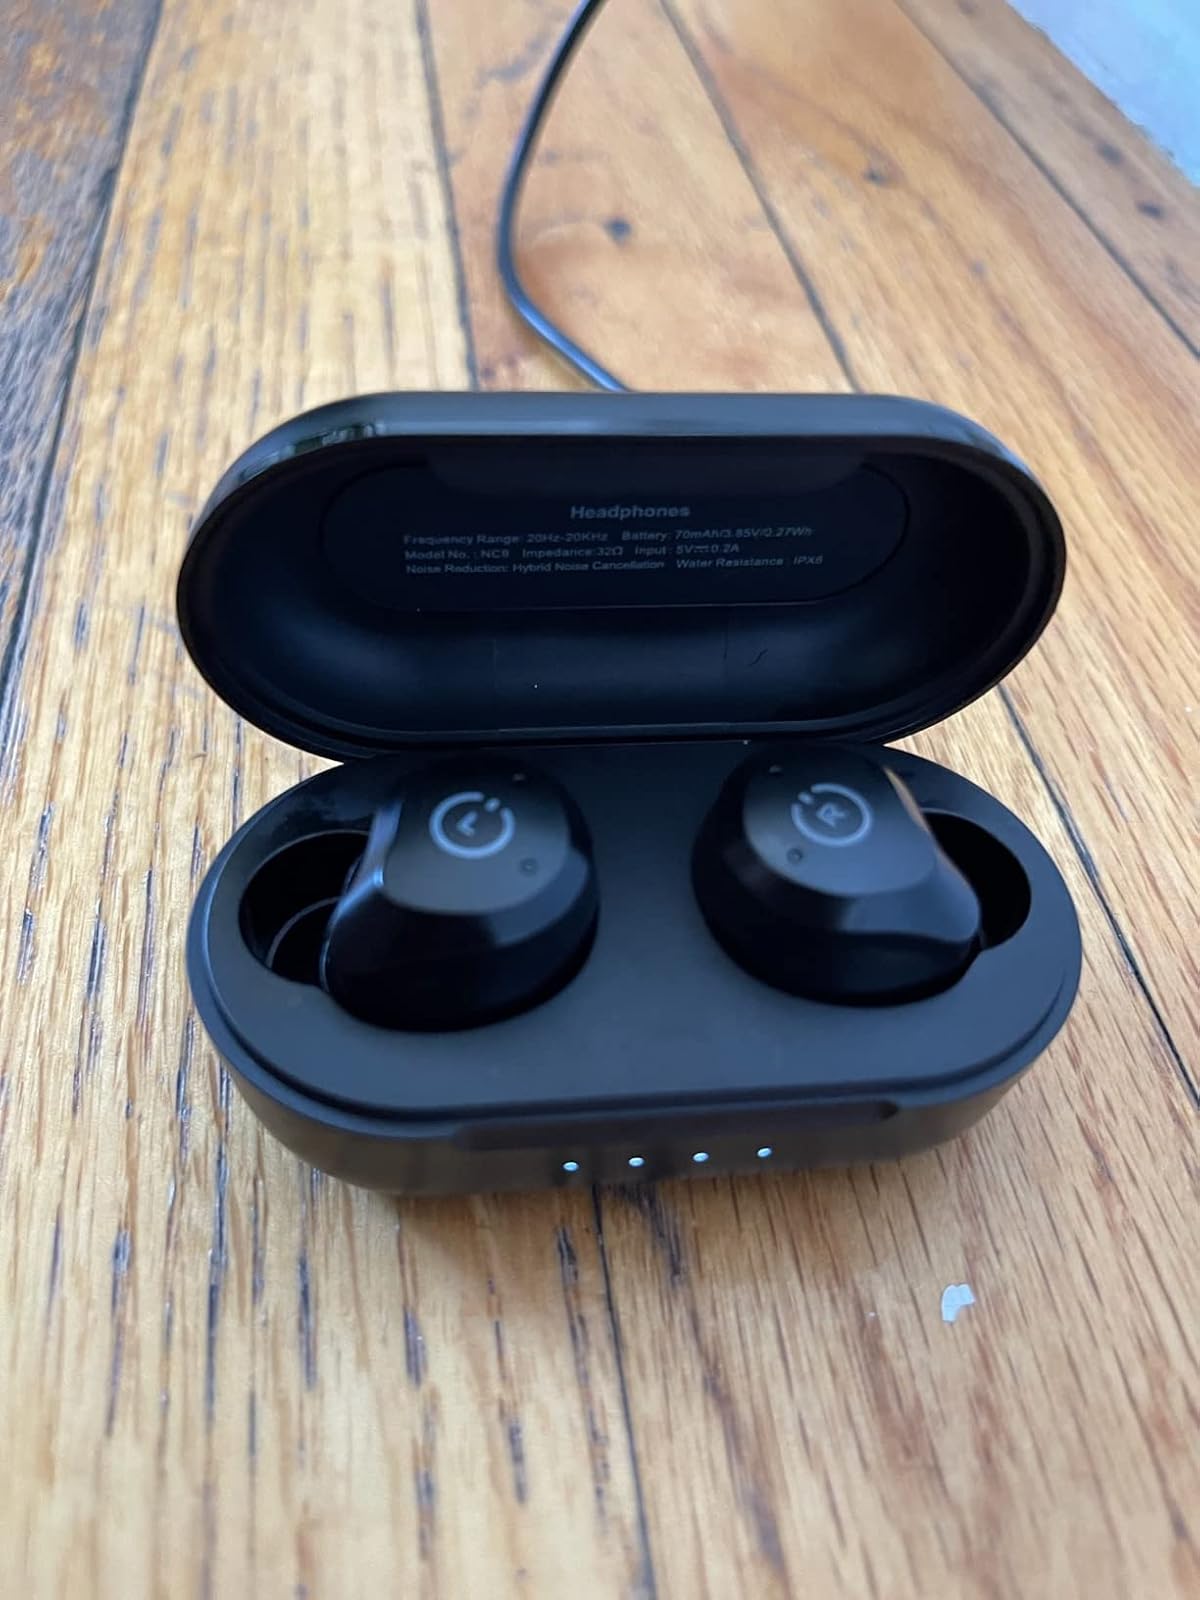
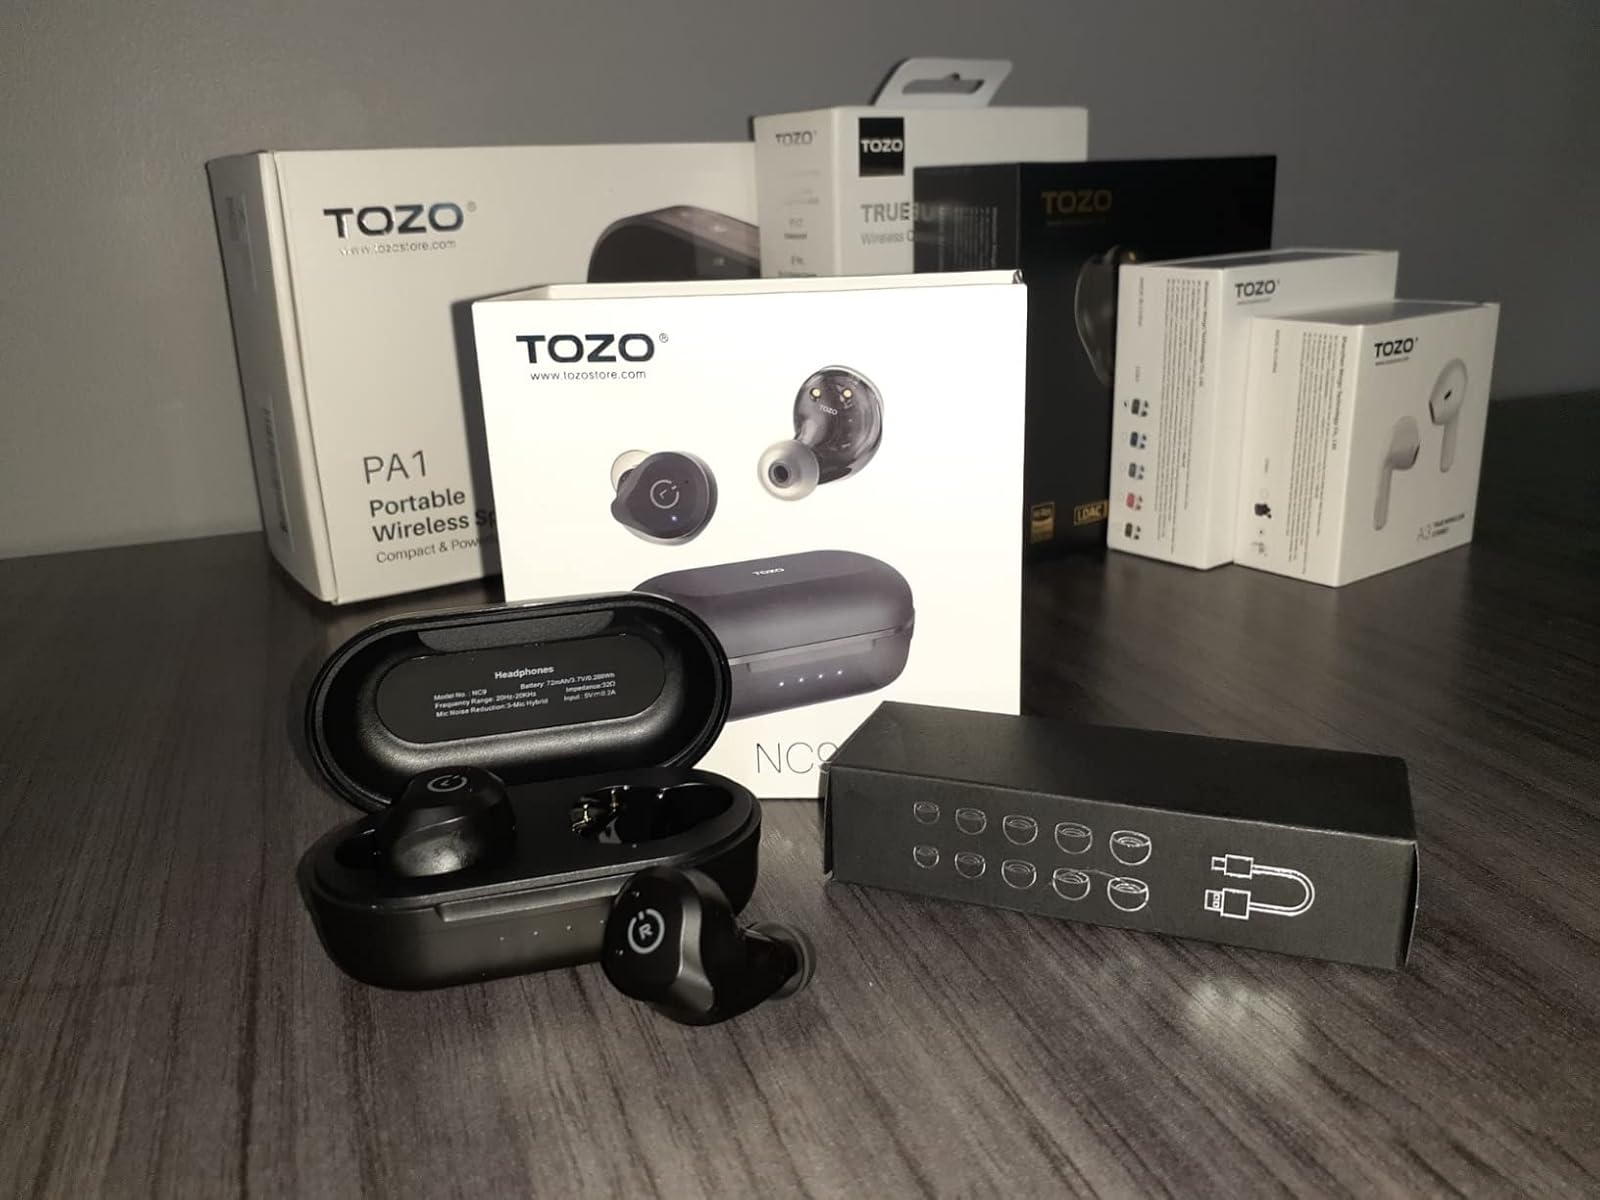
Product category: earbuds
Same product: yes